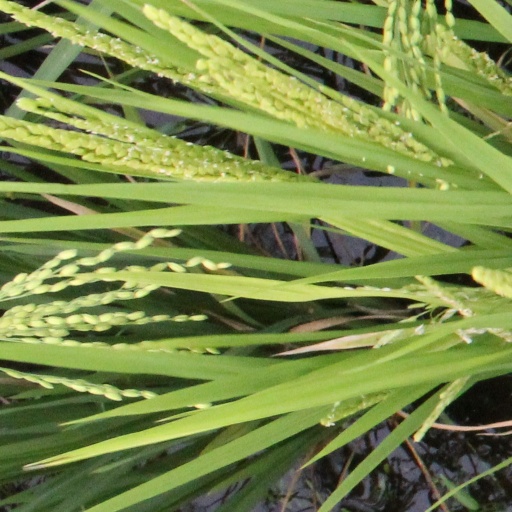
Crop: rice